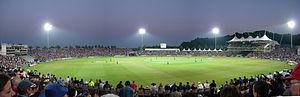
Le Twenty20 international est une forme de cricket disputée entre des équipes nationales. C'est l'équivalent au niveau international du Twenty20. C'est la forme la plus courte de jeu au plus haut niveau international, les matchs durant trois heures au maximum, et également la plus récente : la première rencontre de ce type a été disputée en 2005.